Matt Urban

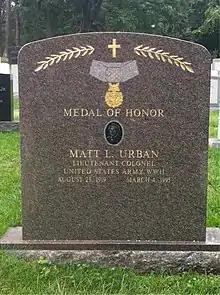
Urban's grave at Arlington National Cemetery

Urban died on March 4, 1995, in Holland, Michigan, at the age of 75. The cause of death was a collapsed lung, reportedly due to his war injuries. He is buried at Arlington National Cemetery in Arlington, Virginia.